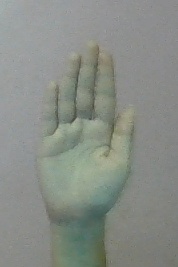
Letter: seen